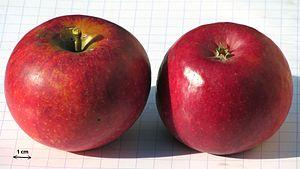
Vues côté cuvette pédonculaire et côté mouche de pommes ""Ecolette""."
Ecolette est un cultivar de pommier domestique.